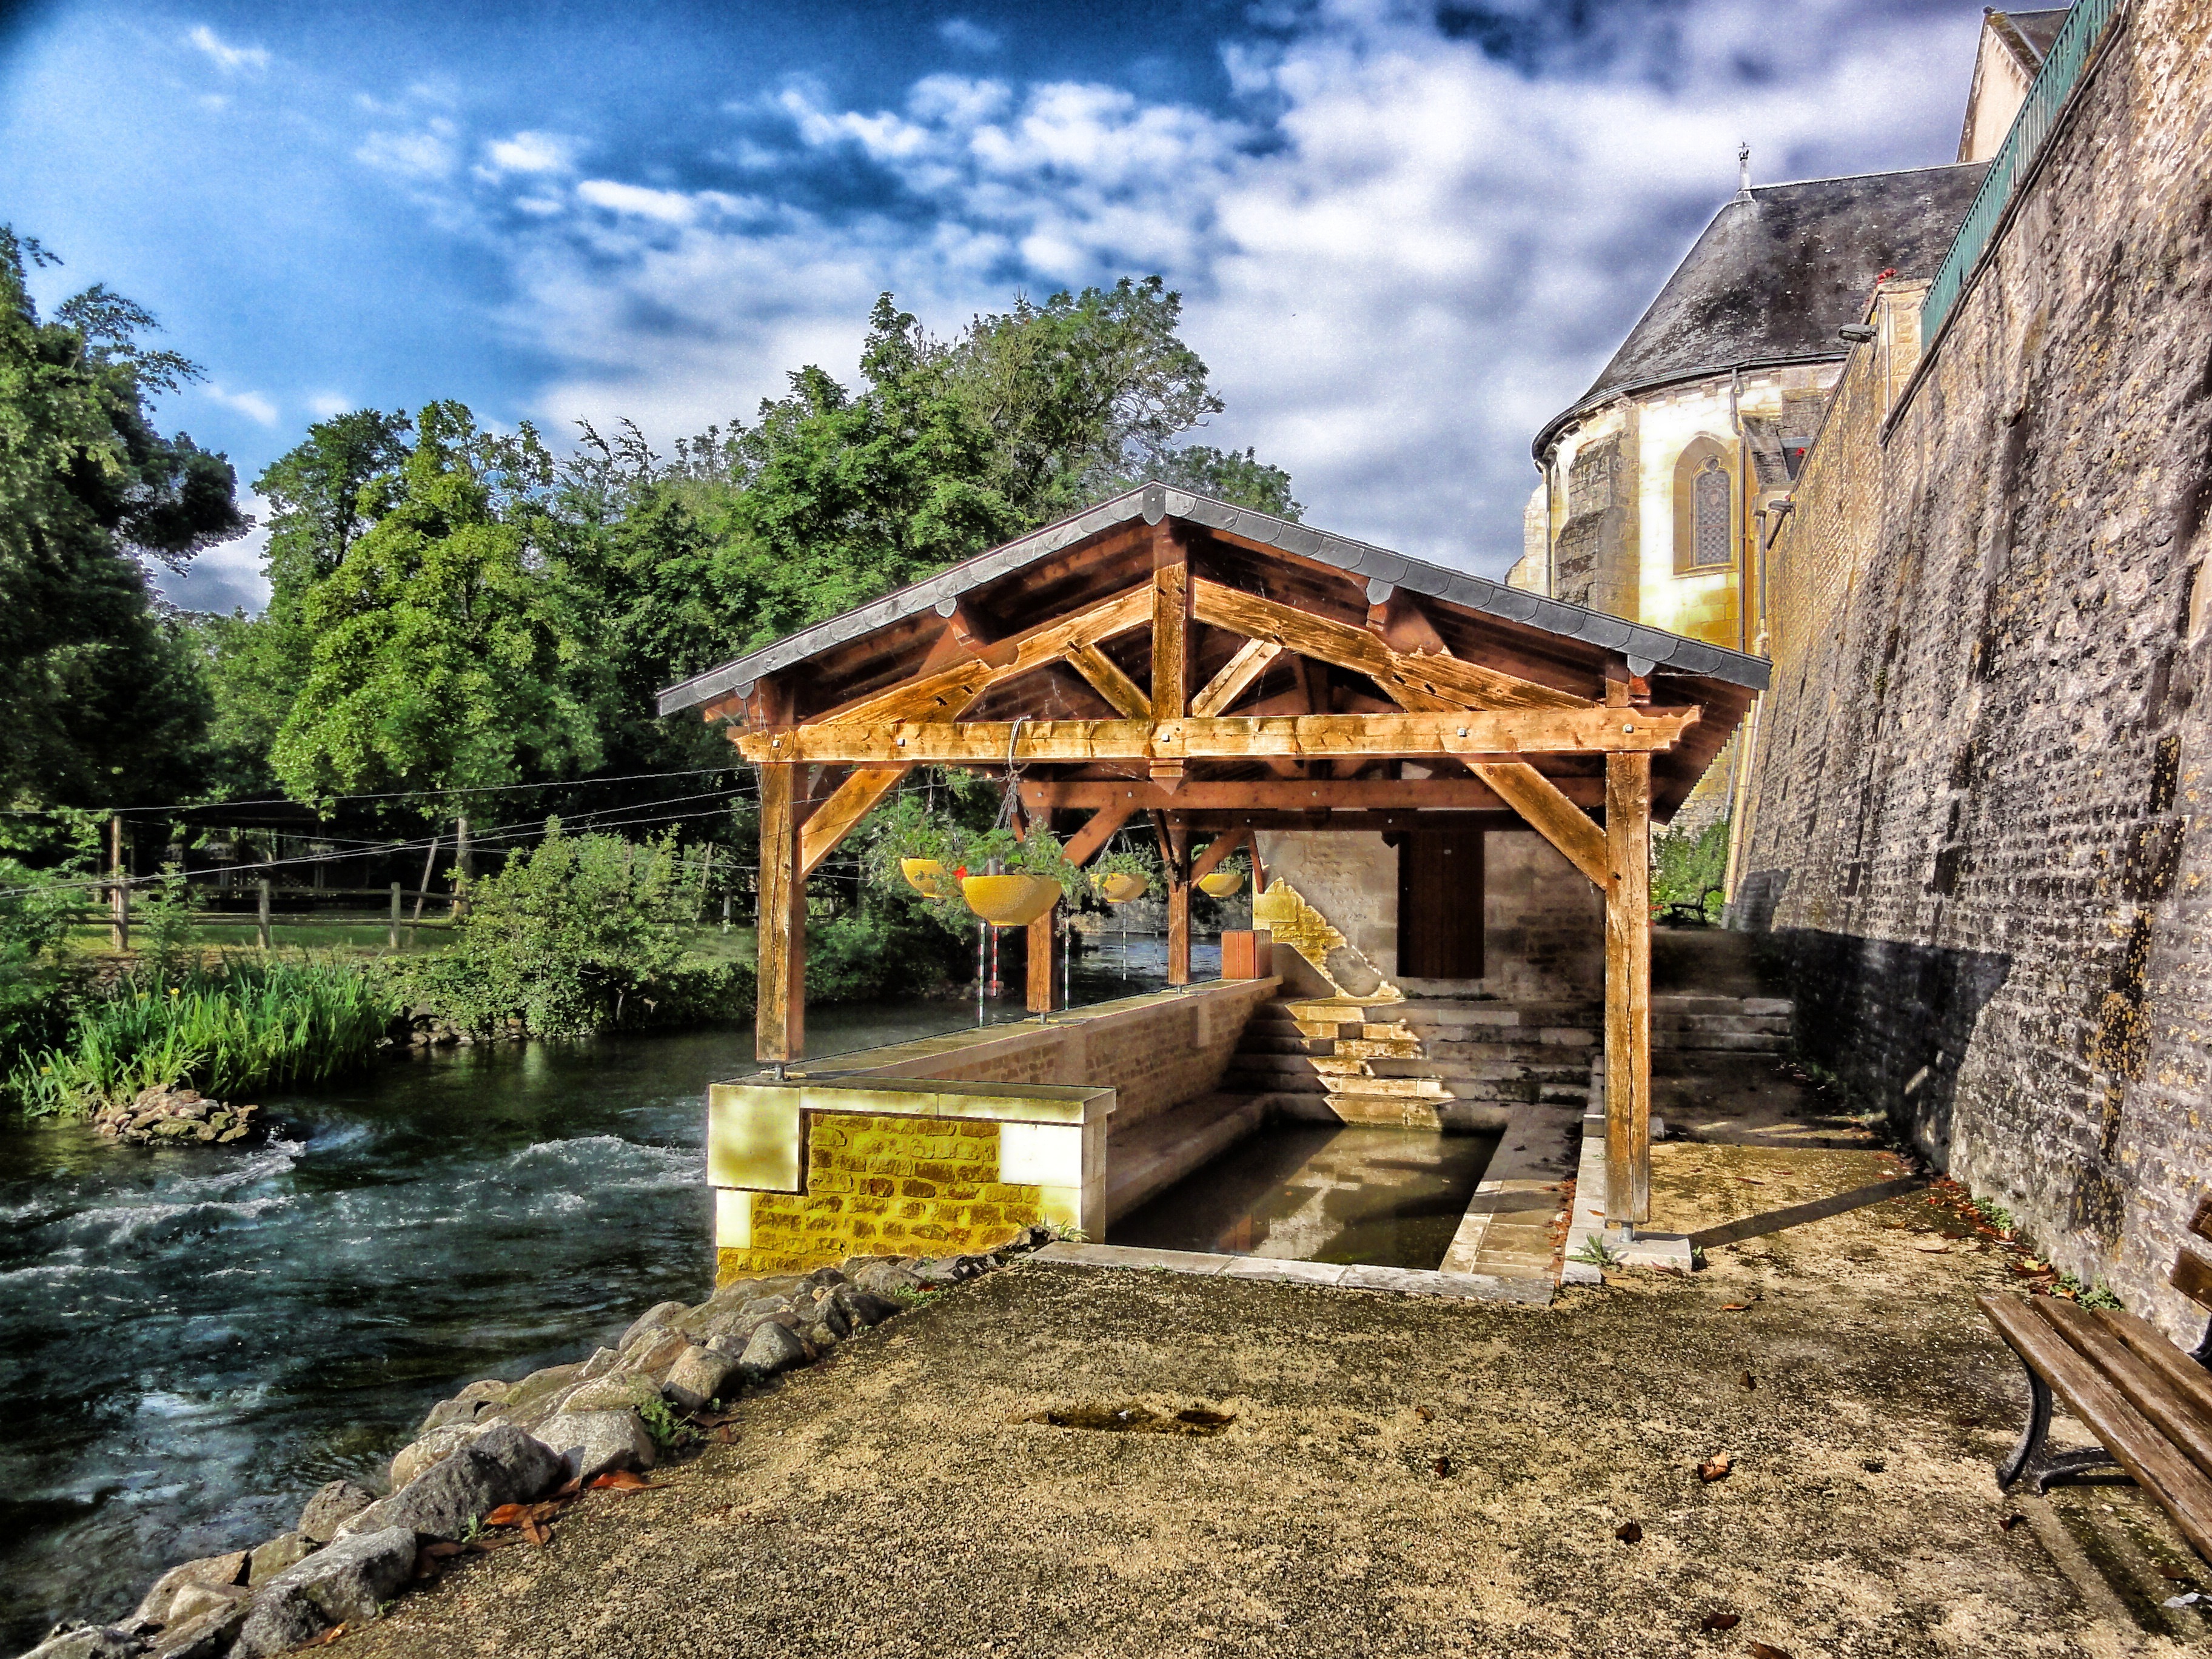
water, nature, forest, sky, building, wall, river, hut, village, france, stream, trees, outside, hdr, clouds, ruins, estate, rural area